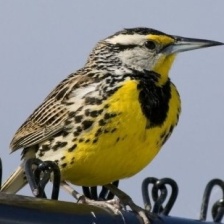
Species: EASTERN MEADOWLARK
Scientific name: STURNELLA MAGNA